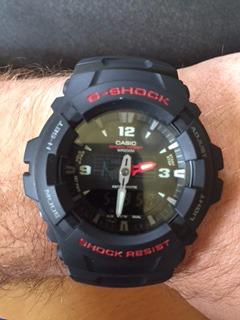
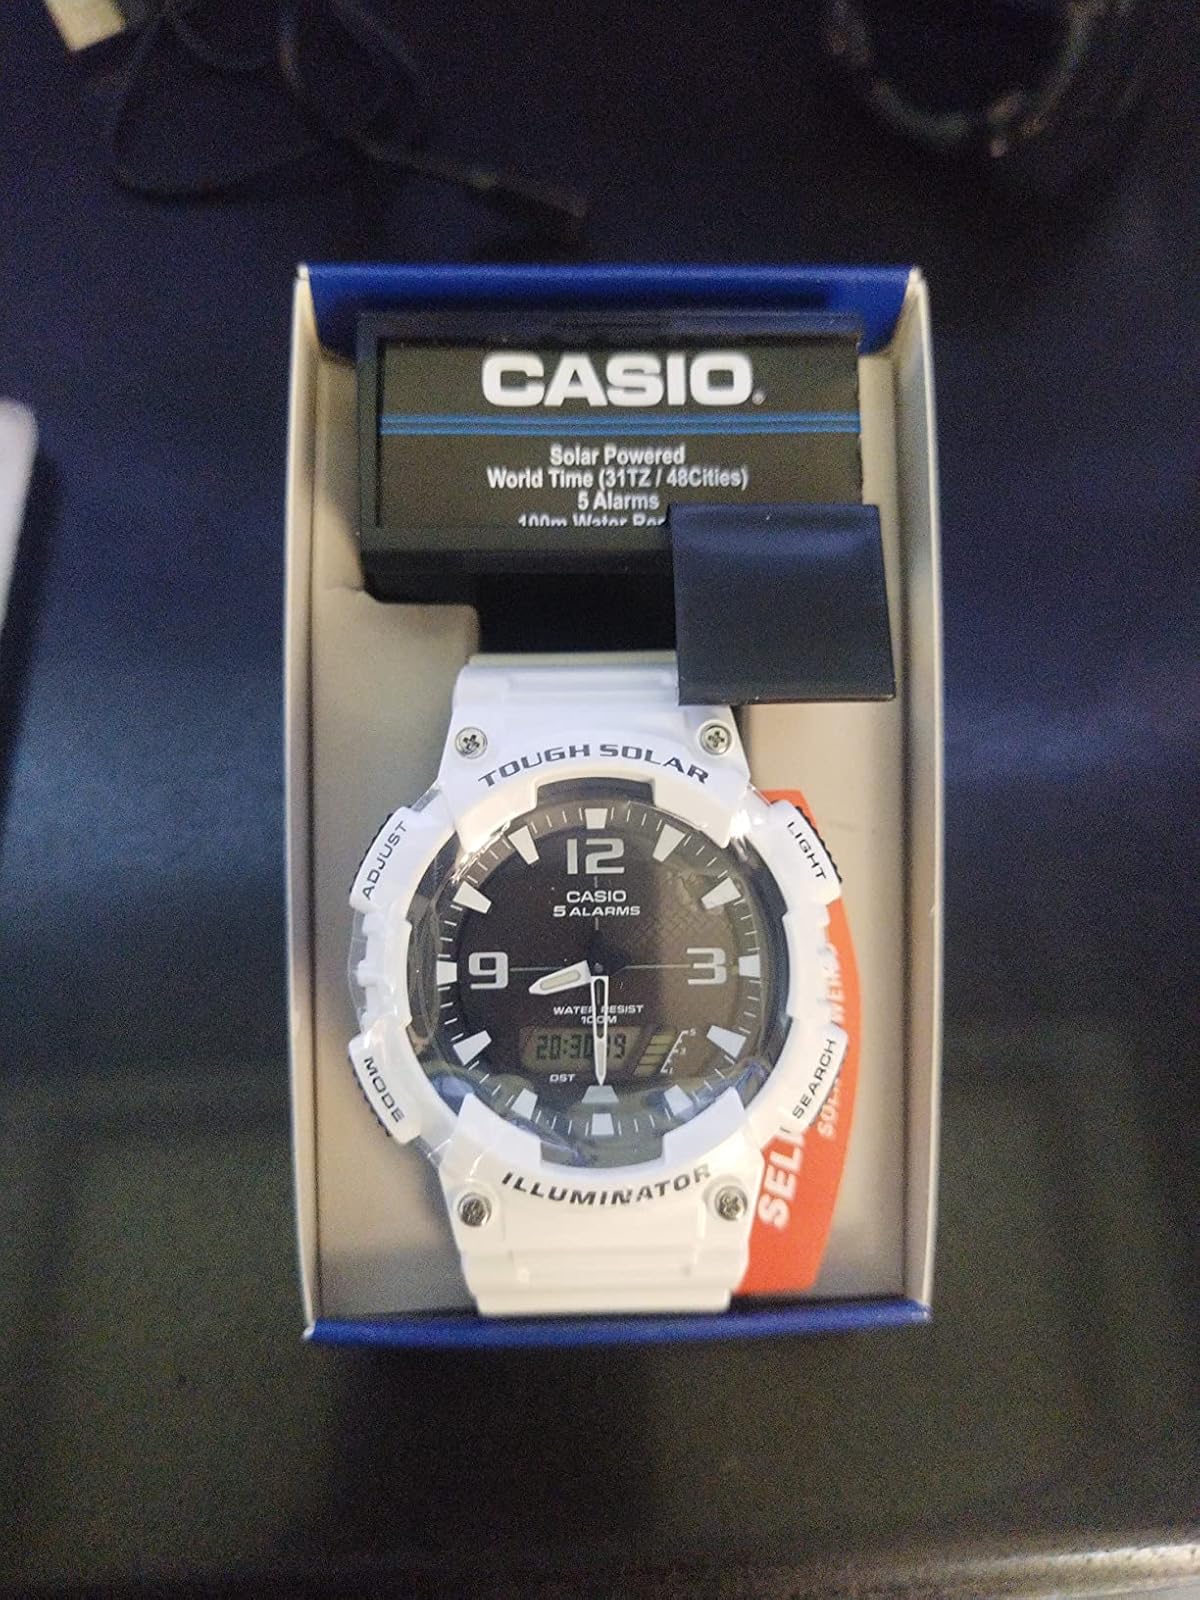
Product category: accessories_watch
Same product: no